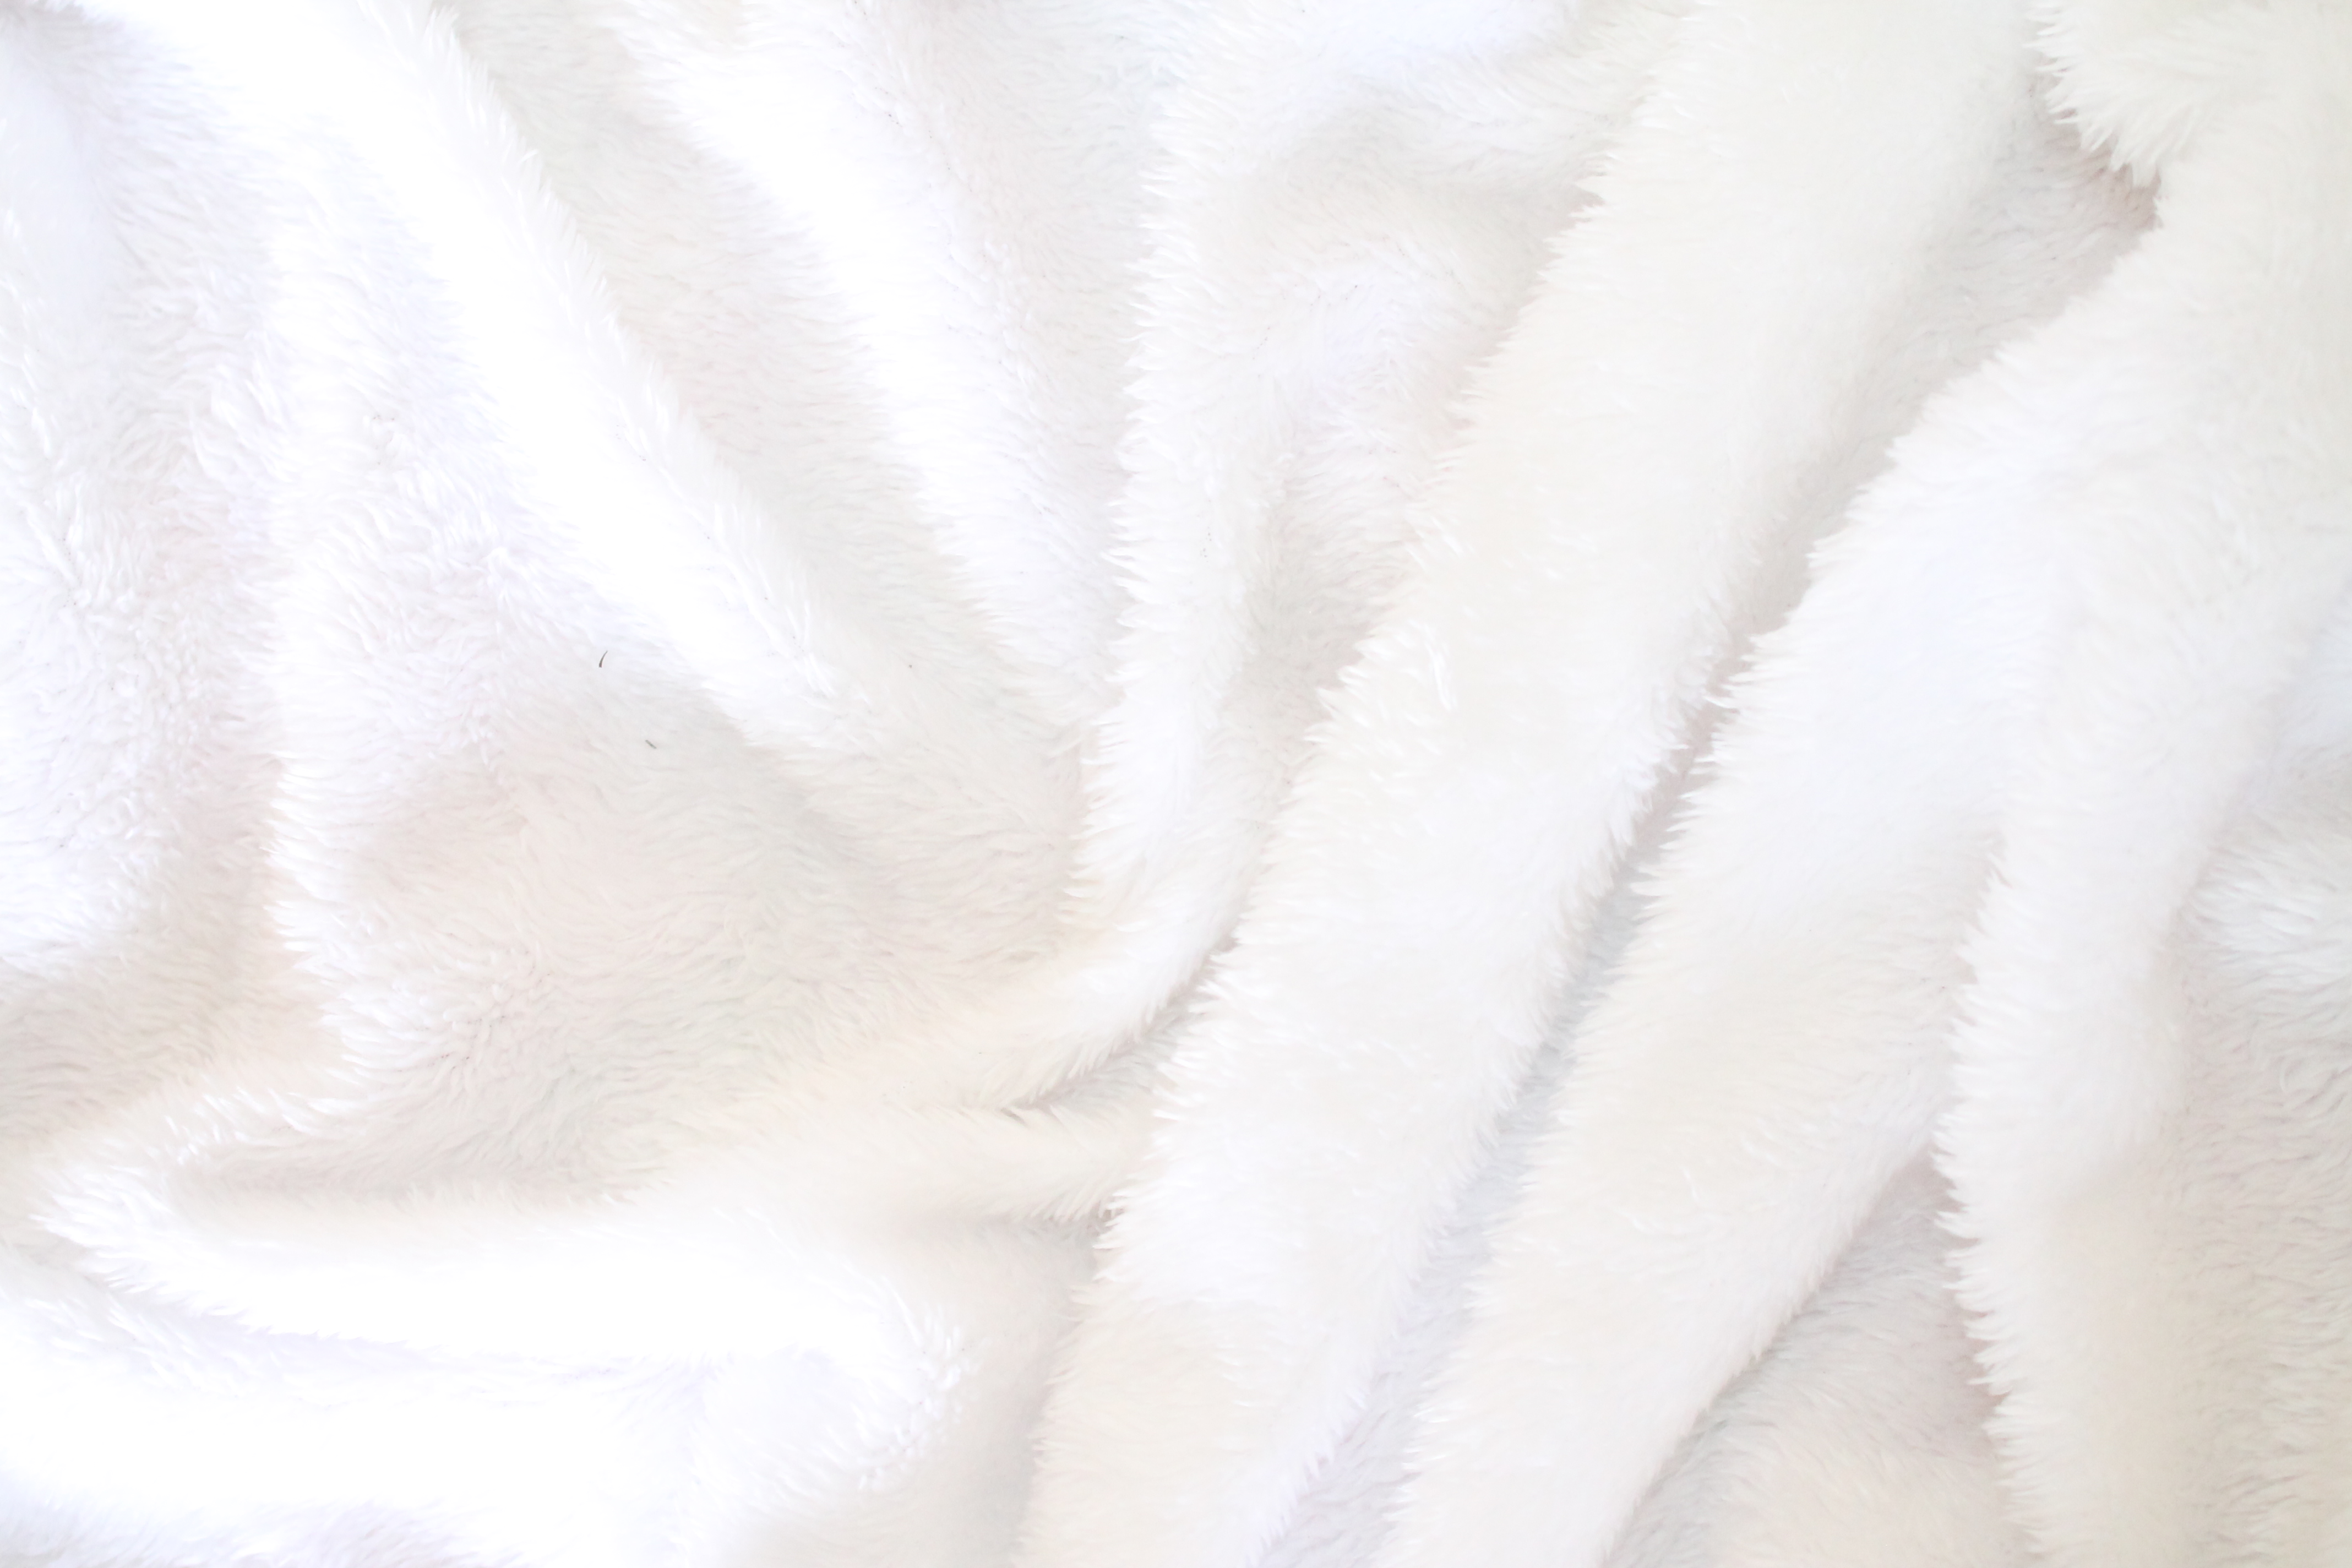
white, fur, textile, wool, beige